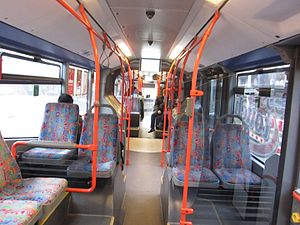
AktivBus
Bybus indedfra
AktivBus er et kommunalt trafikselskab, der dækker bustrafikken i Flensborg og Harreslev med flere buslinjer og cirka 9 mio. passagerer om året. AktivBus fungerer som datterselskab til byens værker.